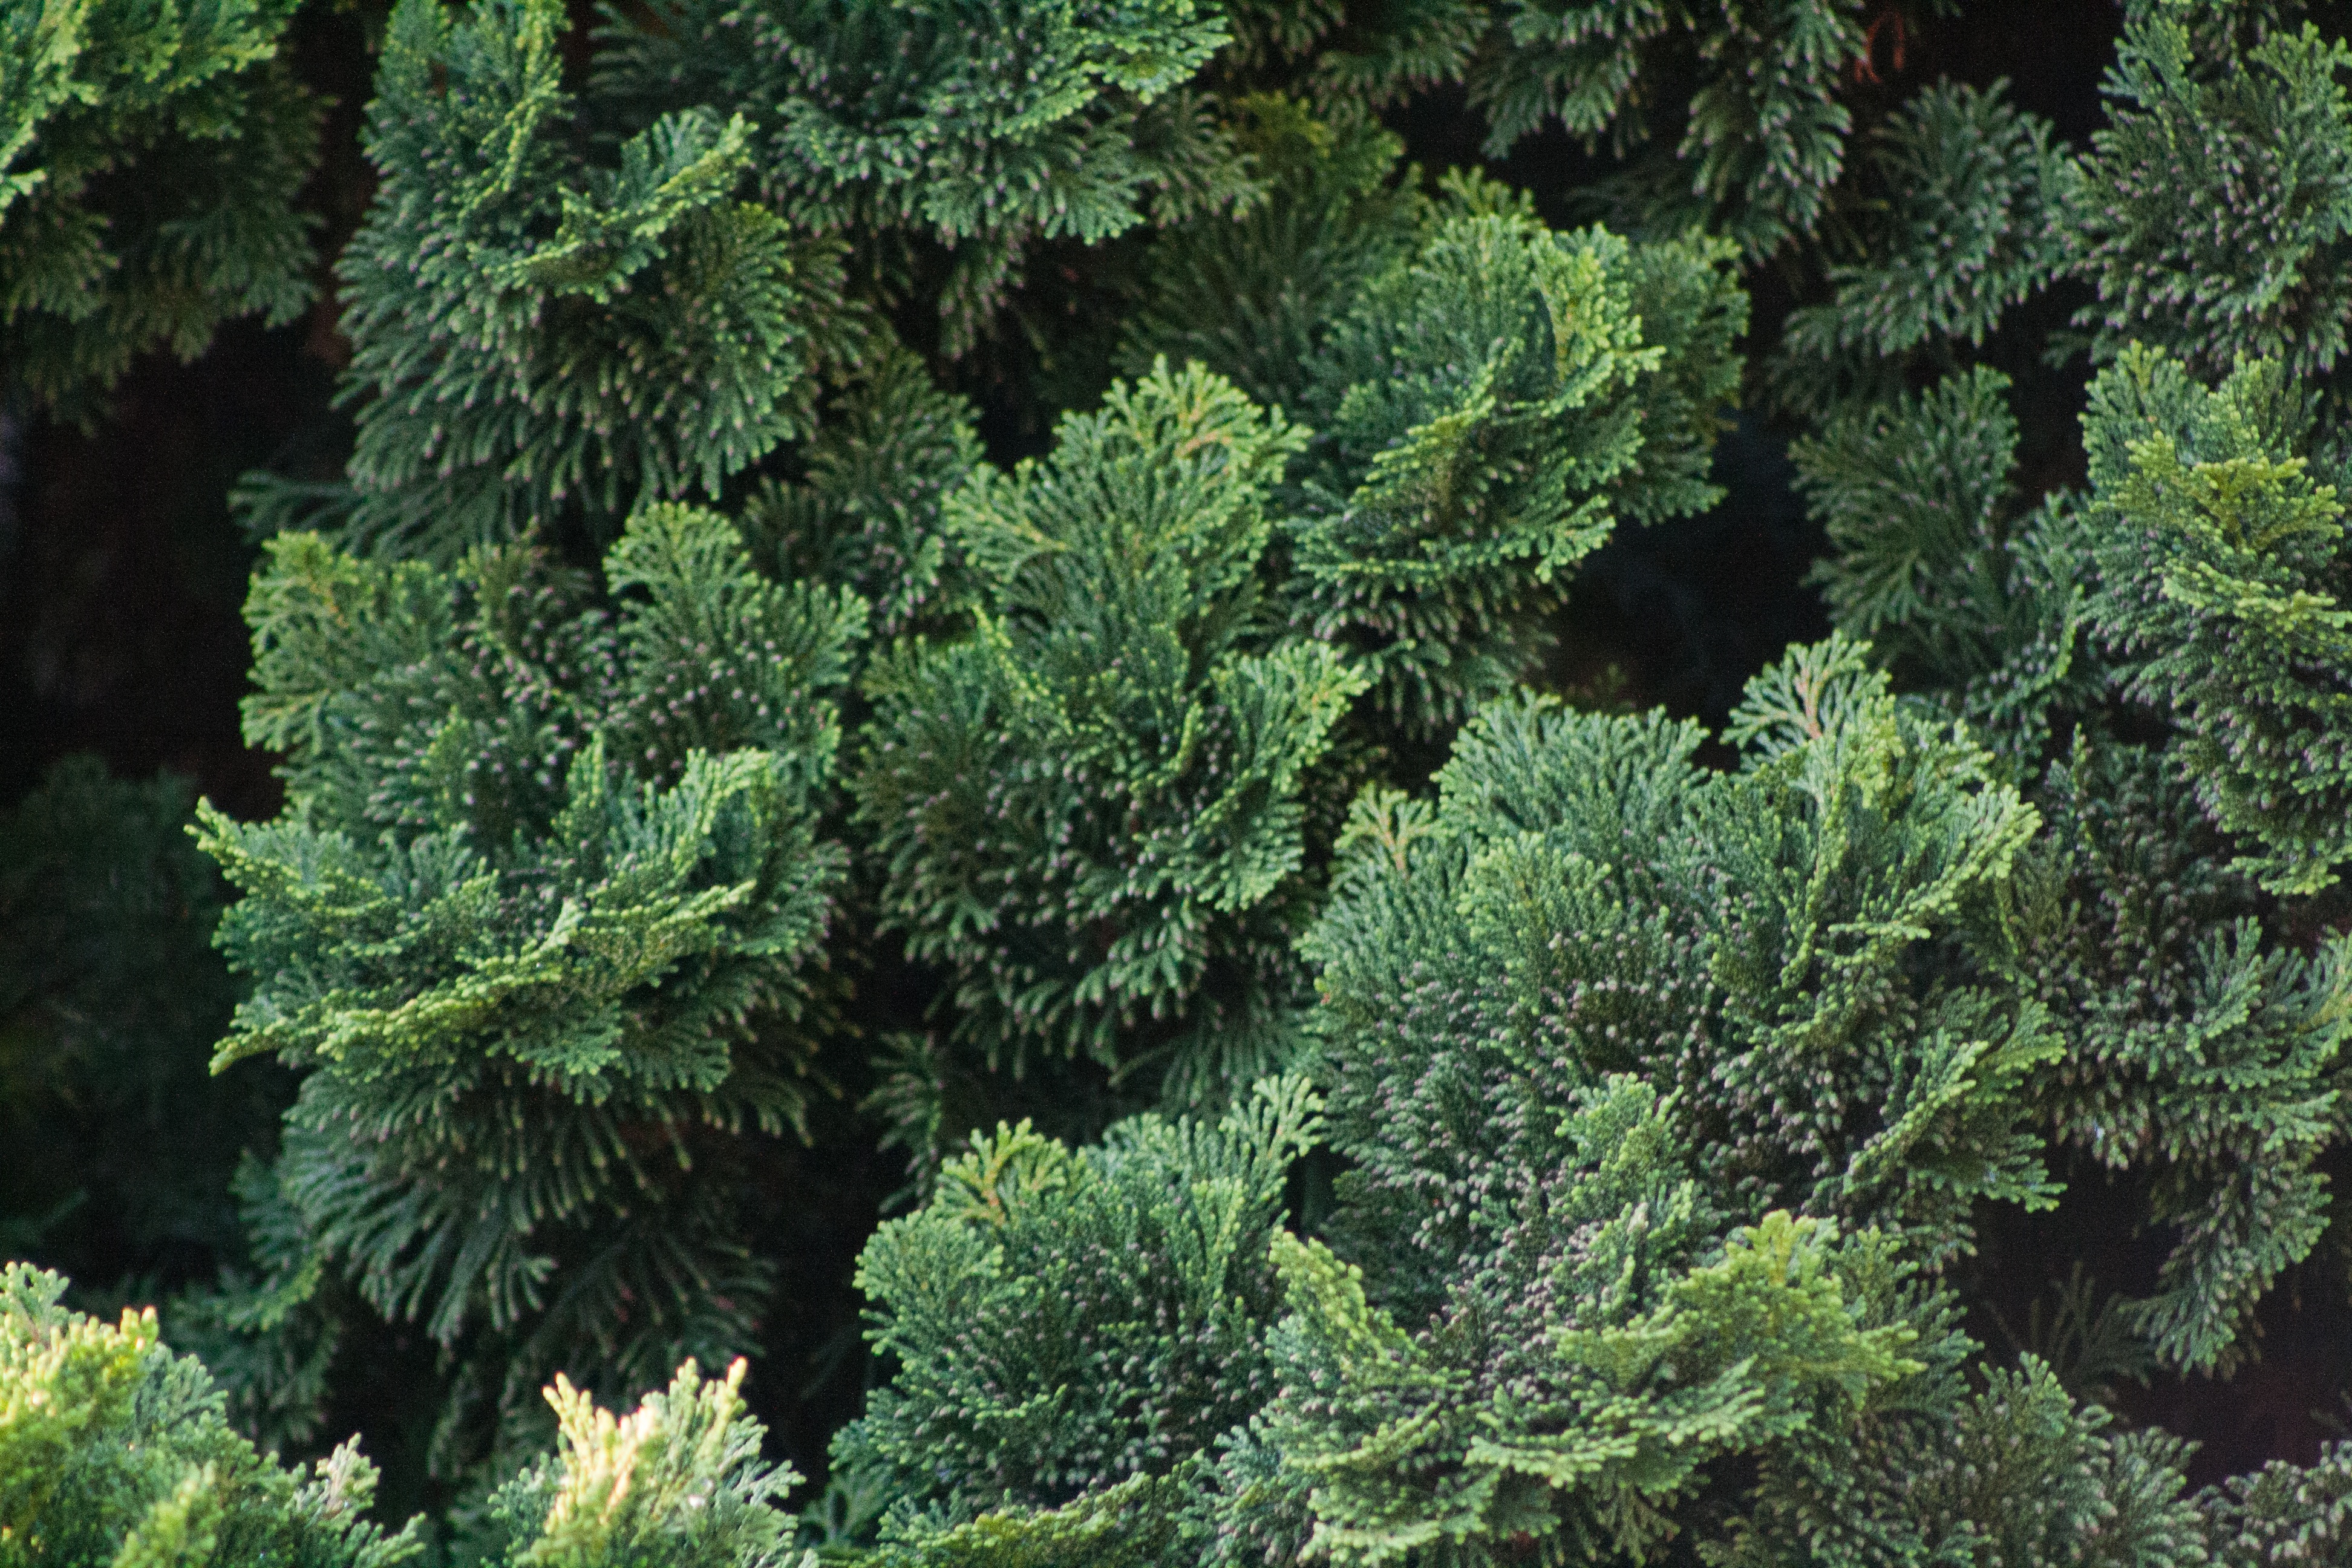
tree, forest, branch, plant, evergreen, fir, conifer, spruce, vegetation, shrub, habitat, ecosystem, biome, pine family, old growth forest, woody plant, temperate coniferous forest, land plant